Kevin Collins (baseball)

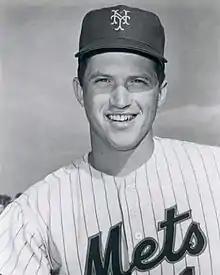

Kevin Michael Collins (August 4, 1946 – February 20, 2016) was a Major League Baseball infielder with the New York Mets, Montreal Expos and Detroit Tigers. He played primarily as a third baseman and sometimes as a second baseman. He also played a few games at other positions, including shortstop, first baseman and outfielder.